Blueseed

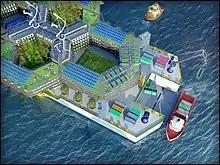
Concept art of a Blueseed "hive"

Blueseed was co-founded in July 2011 by Max Marty and Dario Mutabdzija, who had worked together at The Seasteading Institute as Directors of Business Strategy and Legal Strategy, respectively. Blueseed's CIO/CTO (later COO), Dan Dascalescu, who joined the company shortly after its incorporation, is also an ambassador for the Seasteading Institute.